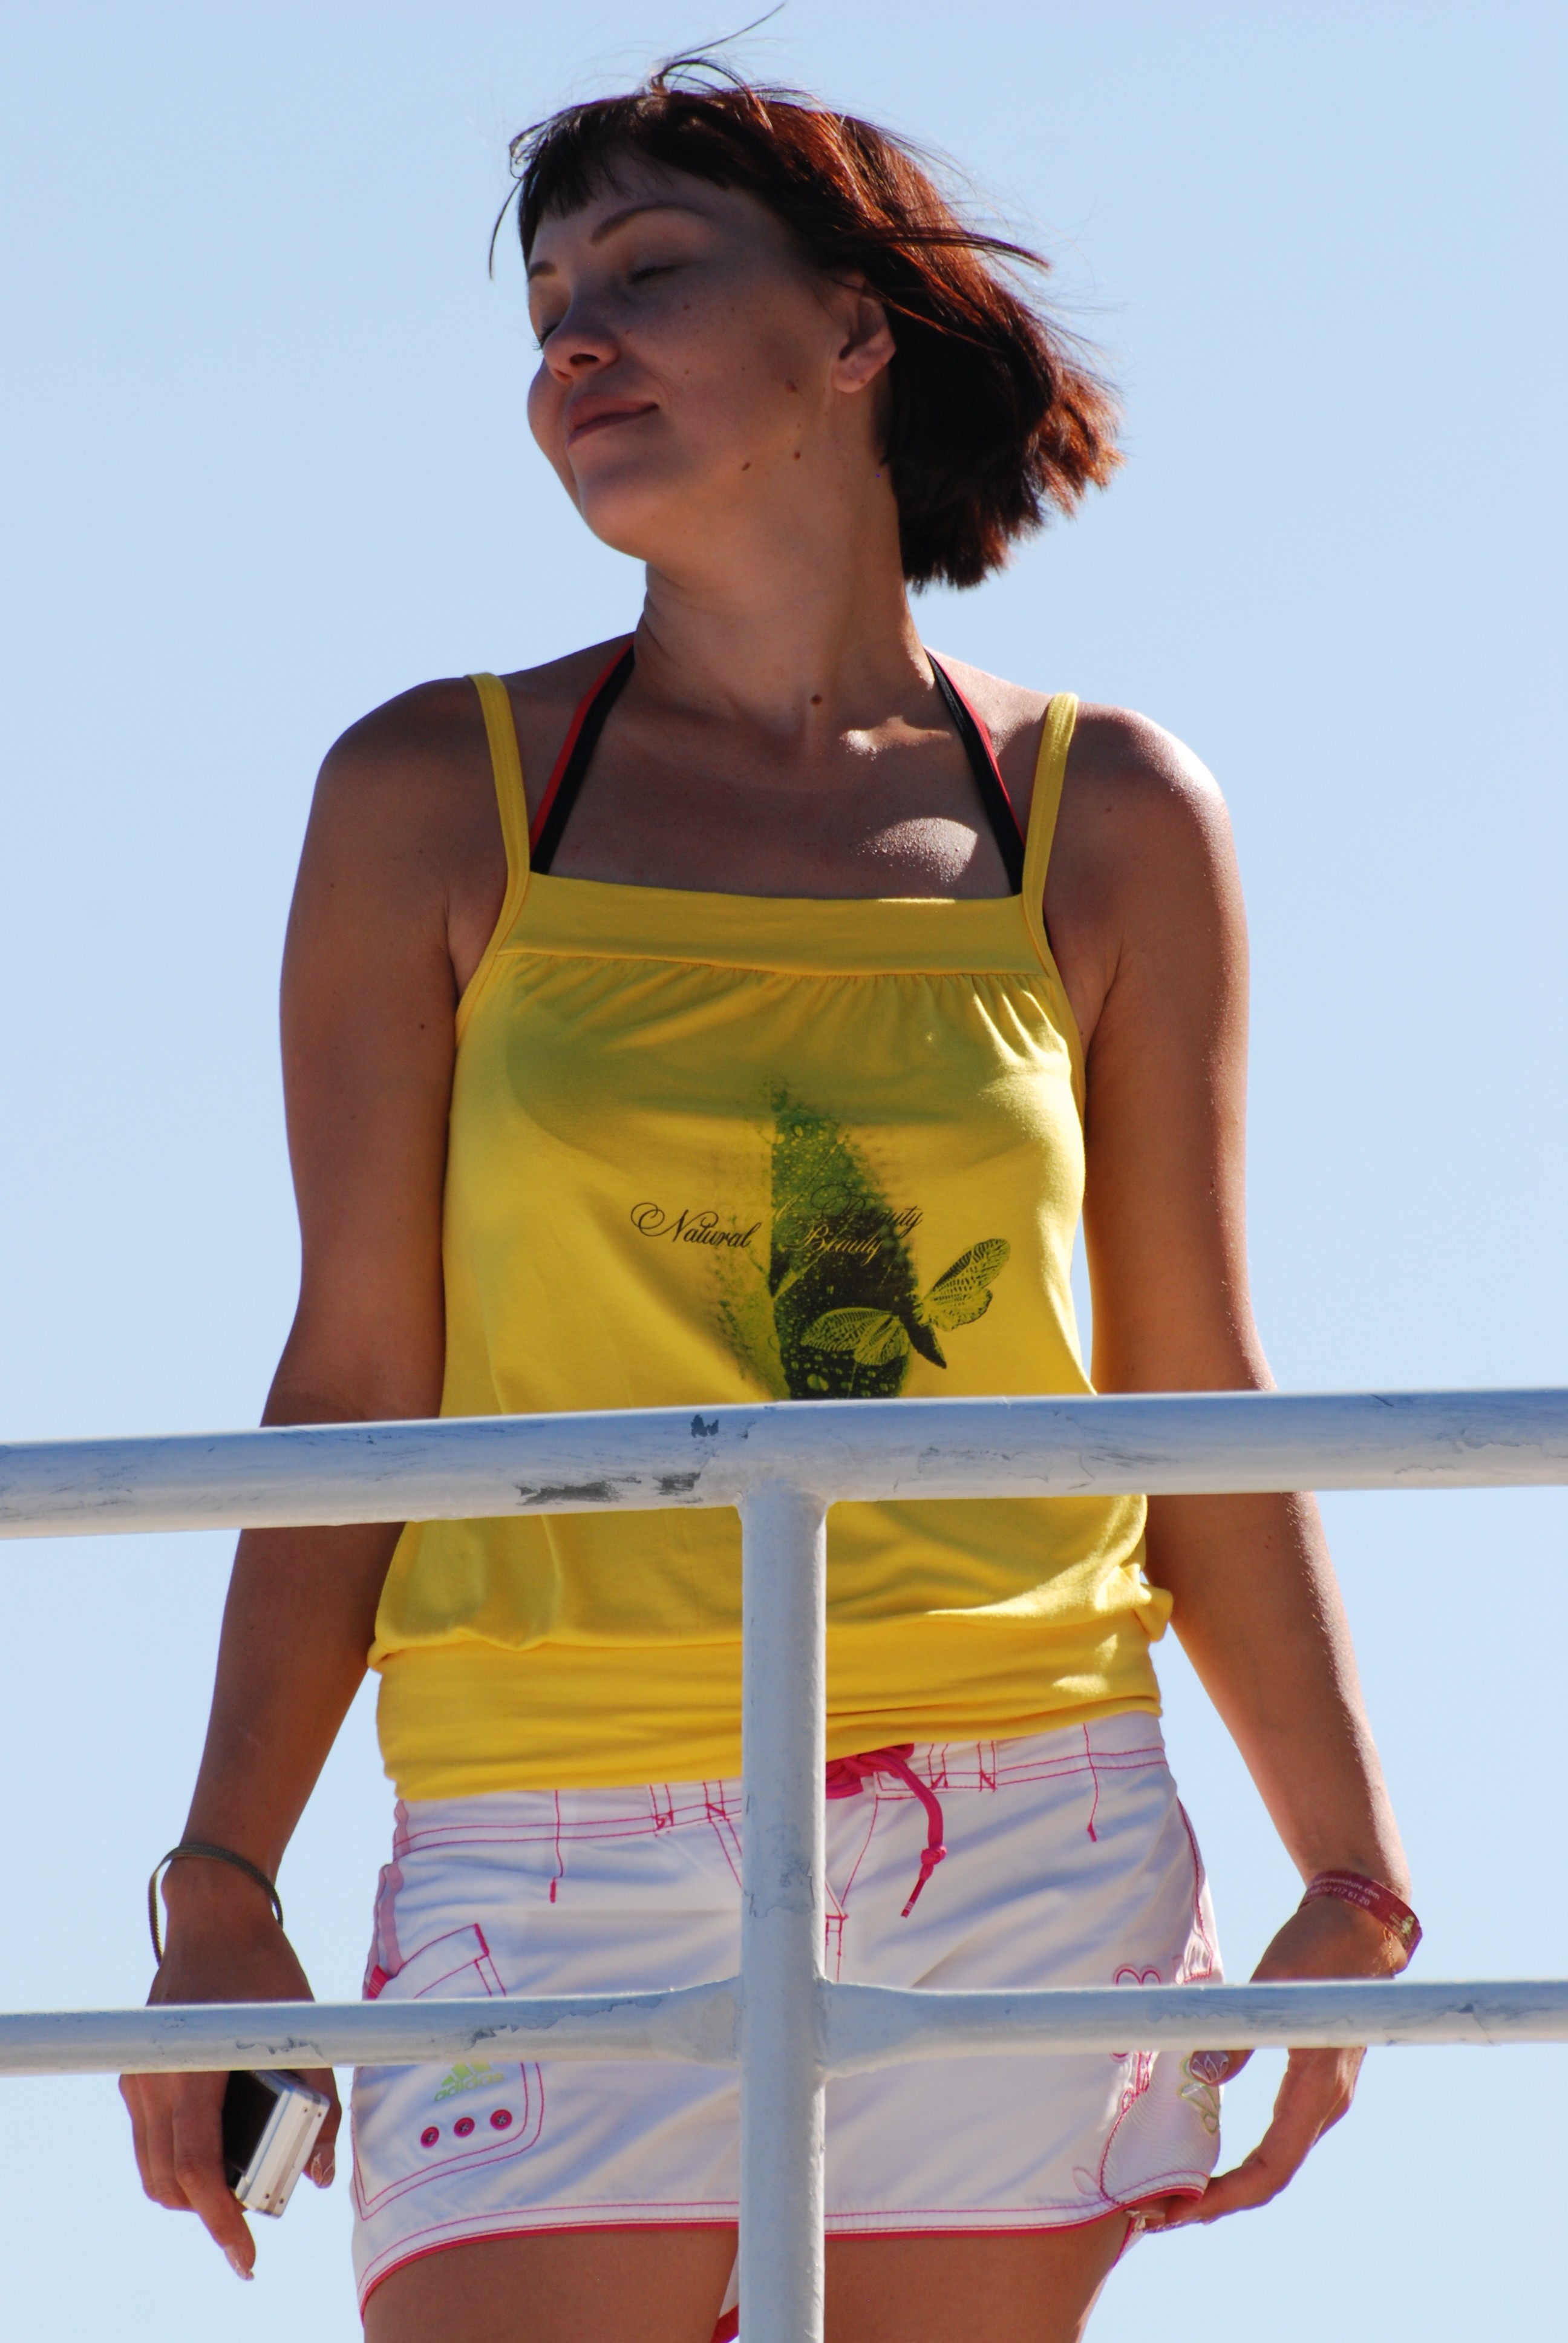
beach, person, people, girl, woman, model, spring, color, nikon, clothing, lady, hairstyle, muscle, swimwear, candid, girls, cool image, beauty, d80, nikond80, artisawoman